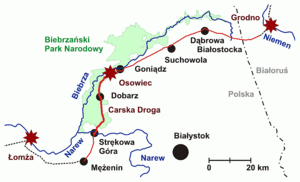
Le parc national de la Biebrza est un parc national se situant dans le voivodie de Podlachie, au nord-est de la Pologne, situé le long la rivière Biebrza. La quasi-totalité de la vallée de la Biebrza est protégée, depuis les sources de la rivière jusqu'à son embouchure dans la Narew.